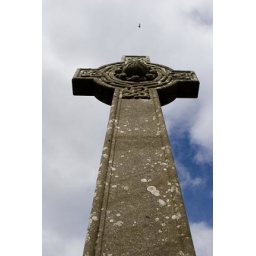
At village grave yard where Rob Roy is buried. Photo by John. Speck in sky is a bird flying over